Cyrano radar family

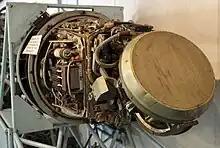
Thomson CSF Cyrano IV Aircraft radar as fitted on the Mirage F1

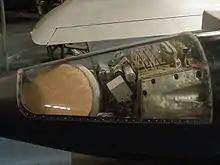
Dassault Mirage Cyrano 11 radar, as used in Australian Mirage III RAAF aircraft

The Cyrano radars are a family of French onboard radars, manufactured from the 1960s by the Compagnie Générale de la Télégraphie Sans Fil (CSF). These radars were originally used on the Mirage III C and Saab 35 Draken, and then in constantly evolving variants on different models of aircraft from Dassault Aviation and SEPECAT.